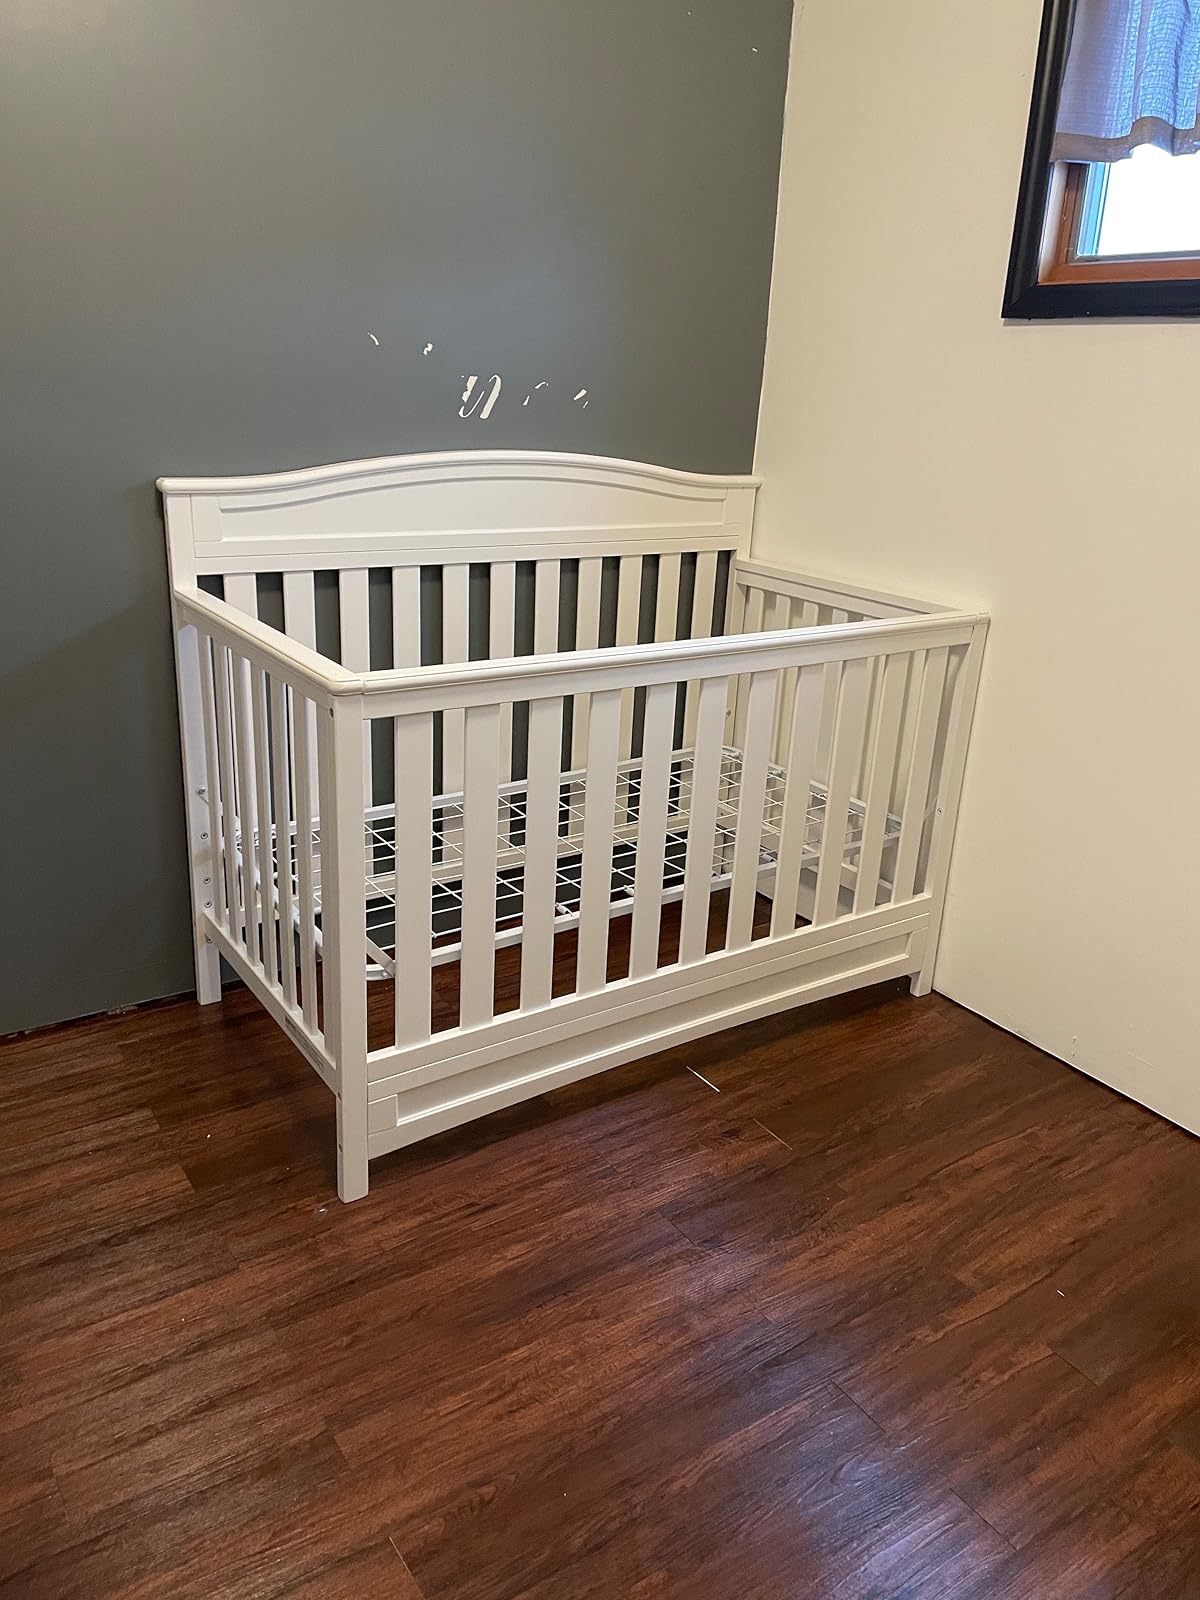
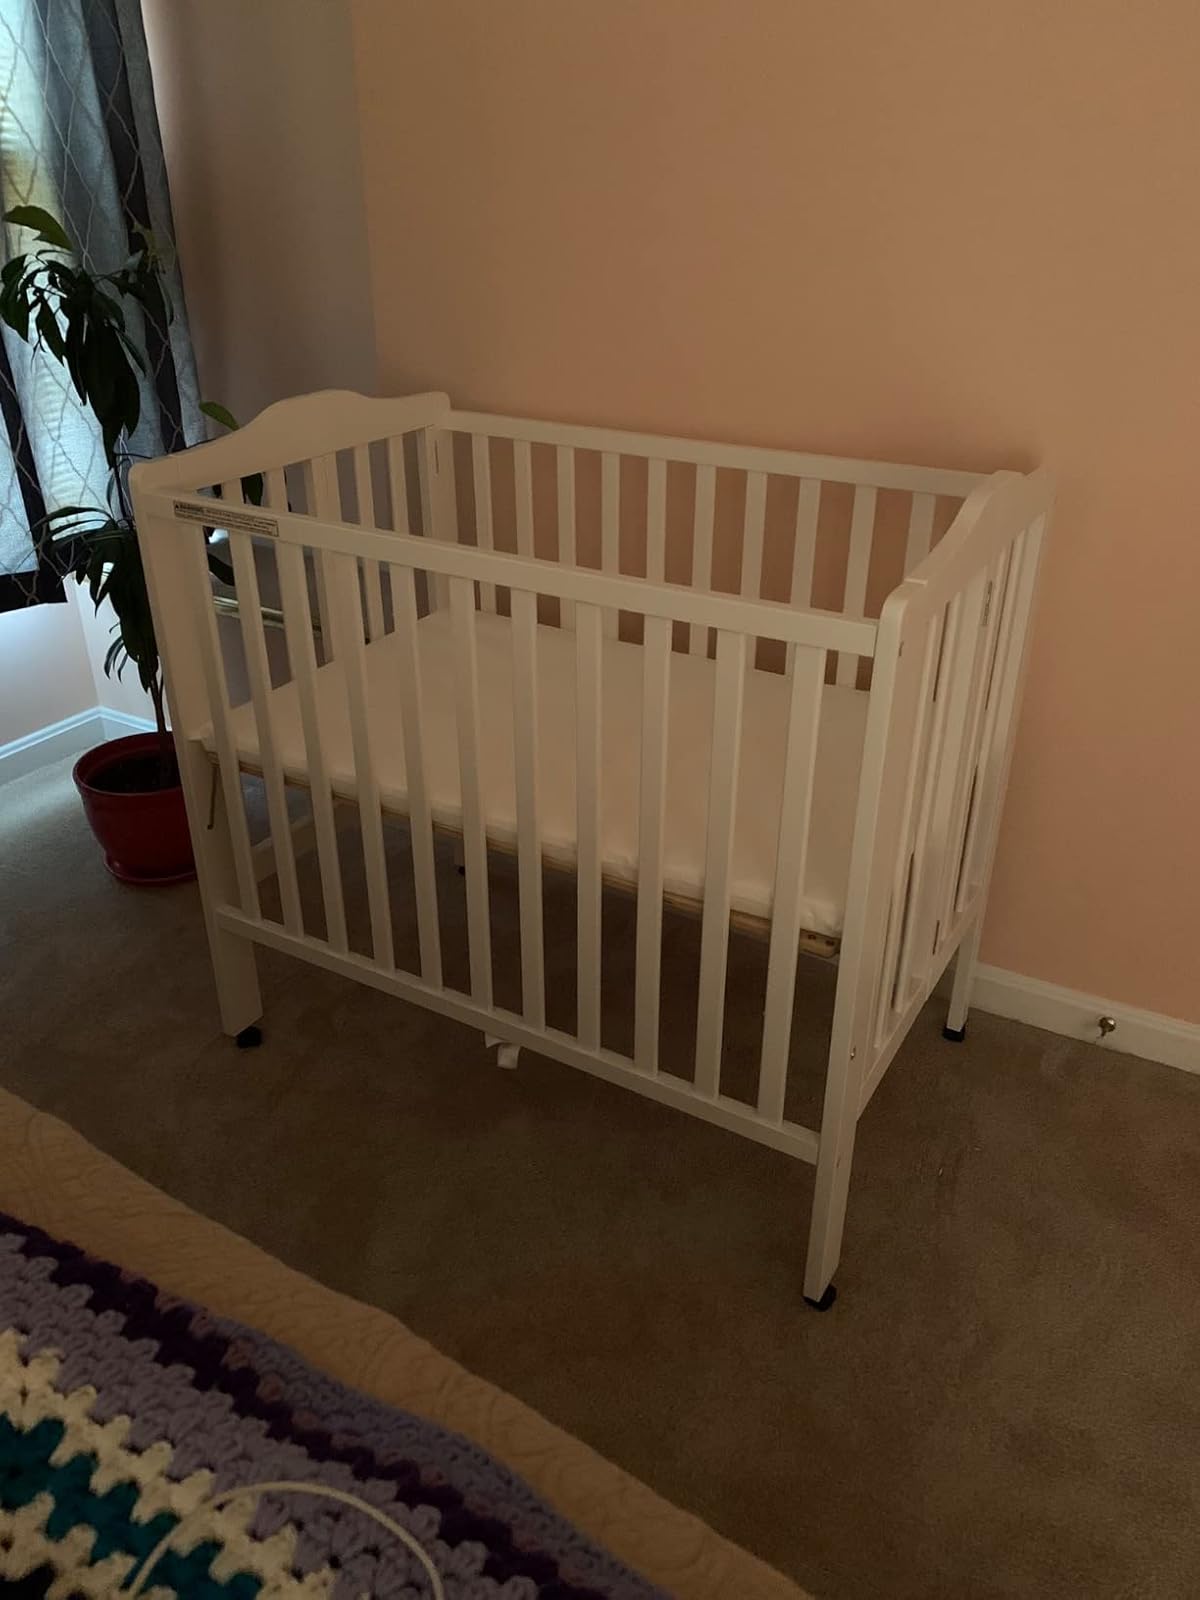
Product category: products_crib
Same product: no